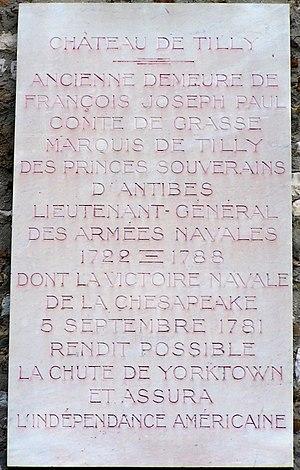
Plaque commémorative de l'amiral de Grasse à Tilly (Yvelines, France)
François Joseph Paul, marquis de Grasse Tilly, comte de Grasse, né au château des Valettes du Bar le 13 septembre 1722, et mort le 11 janvier 1788 au château de Tilly, est un officier de marine français qui sert la Marine royale française. Il assume divers commandements lors des guerres de Succession d'Autriche et de Sept Ans avant de terminer sa carrière comme lieutenant-général lors de la guerre d'indépendance américaine.